Julia Carpenter

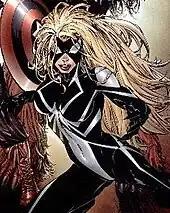
Julia Carpenter in her Arachne costume.

Julia reappeared in a story arc of the 2006 "Ms. Marvel" series, using the codename Arachne (which she intended to use). Her powers have clearly been restored. During "Civil War", Julia registers under the Superhuman Registration Act, and she and Wonder Man aid Ms. Marvel in the training of novice superheroes.